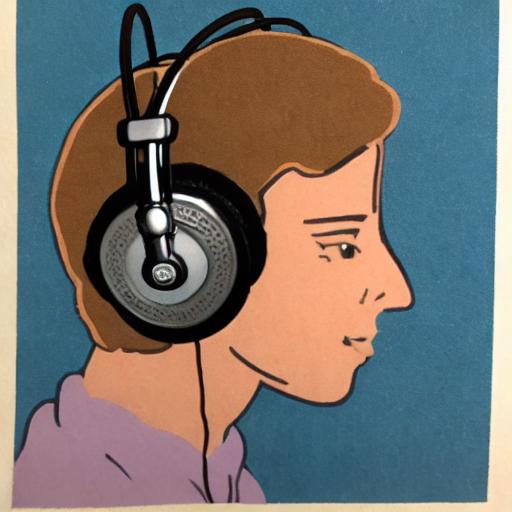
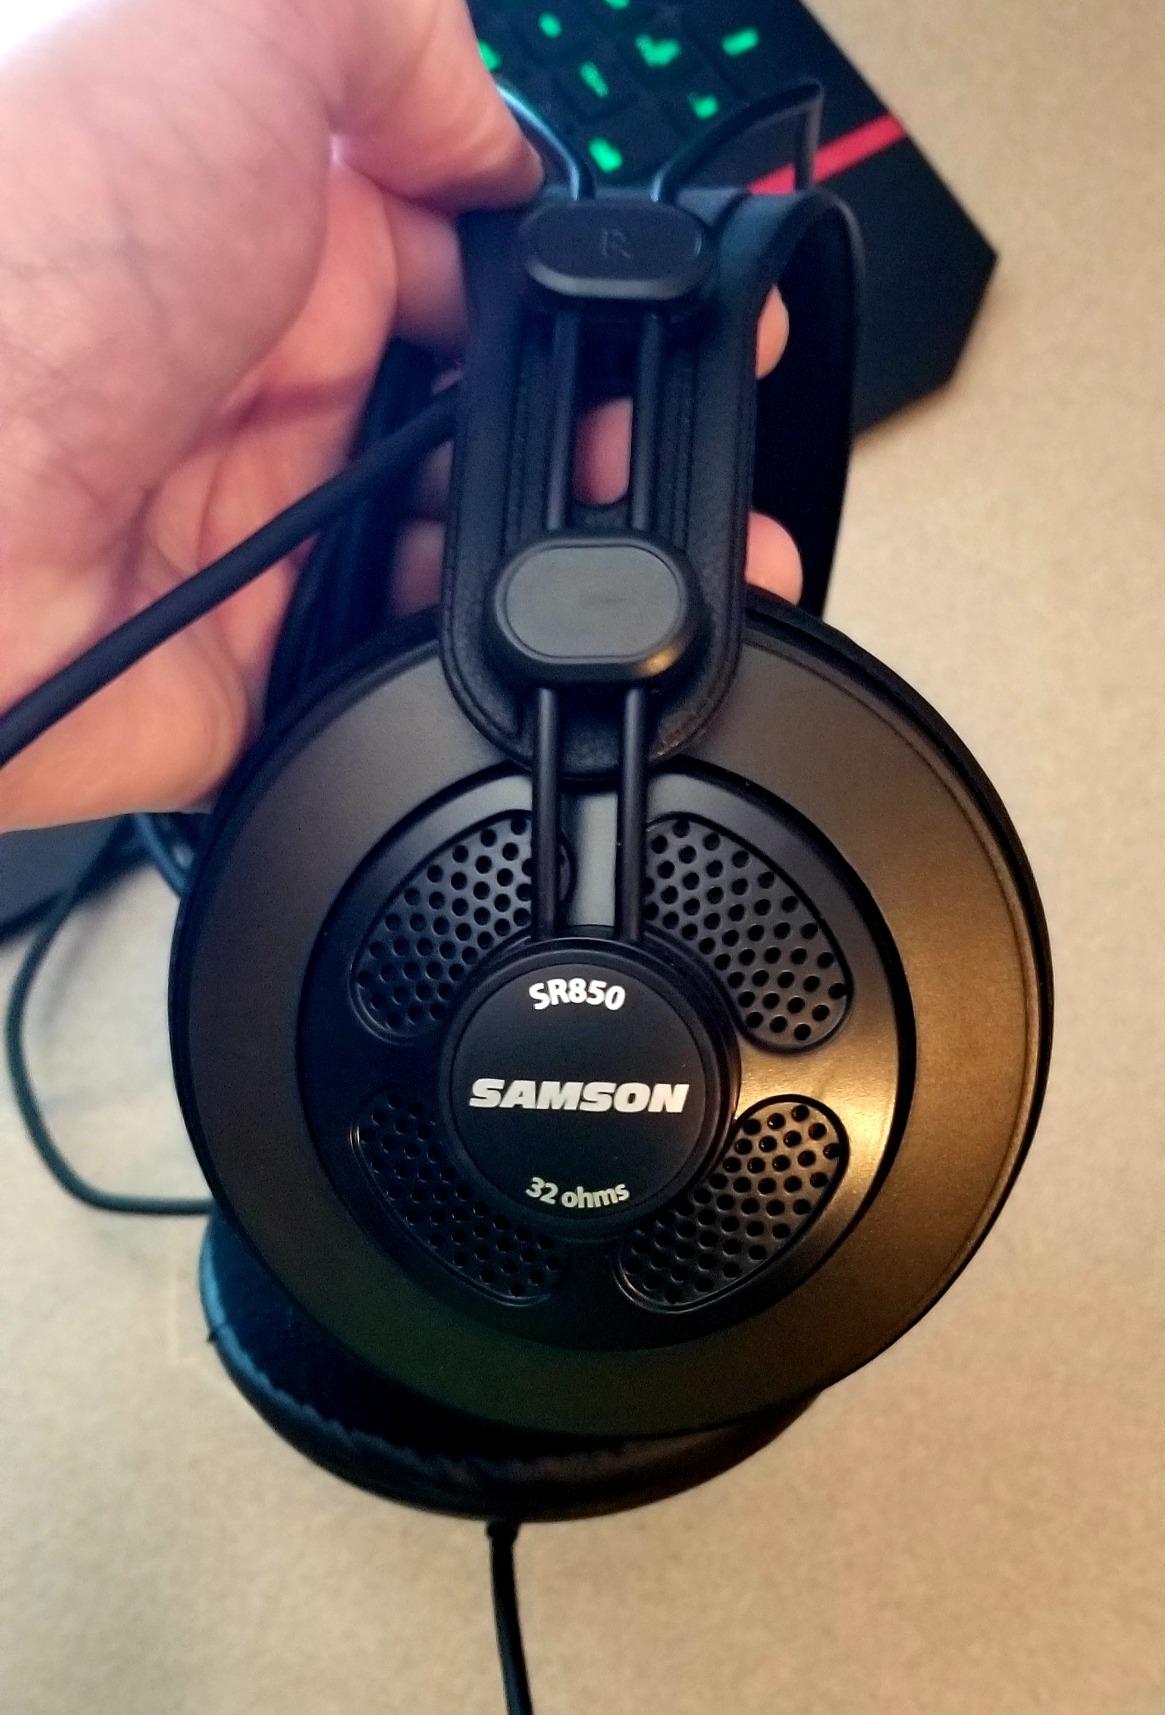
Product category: headphones
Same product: no